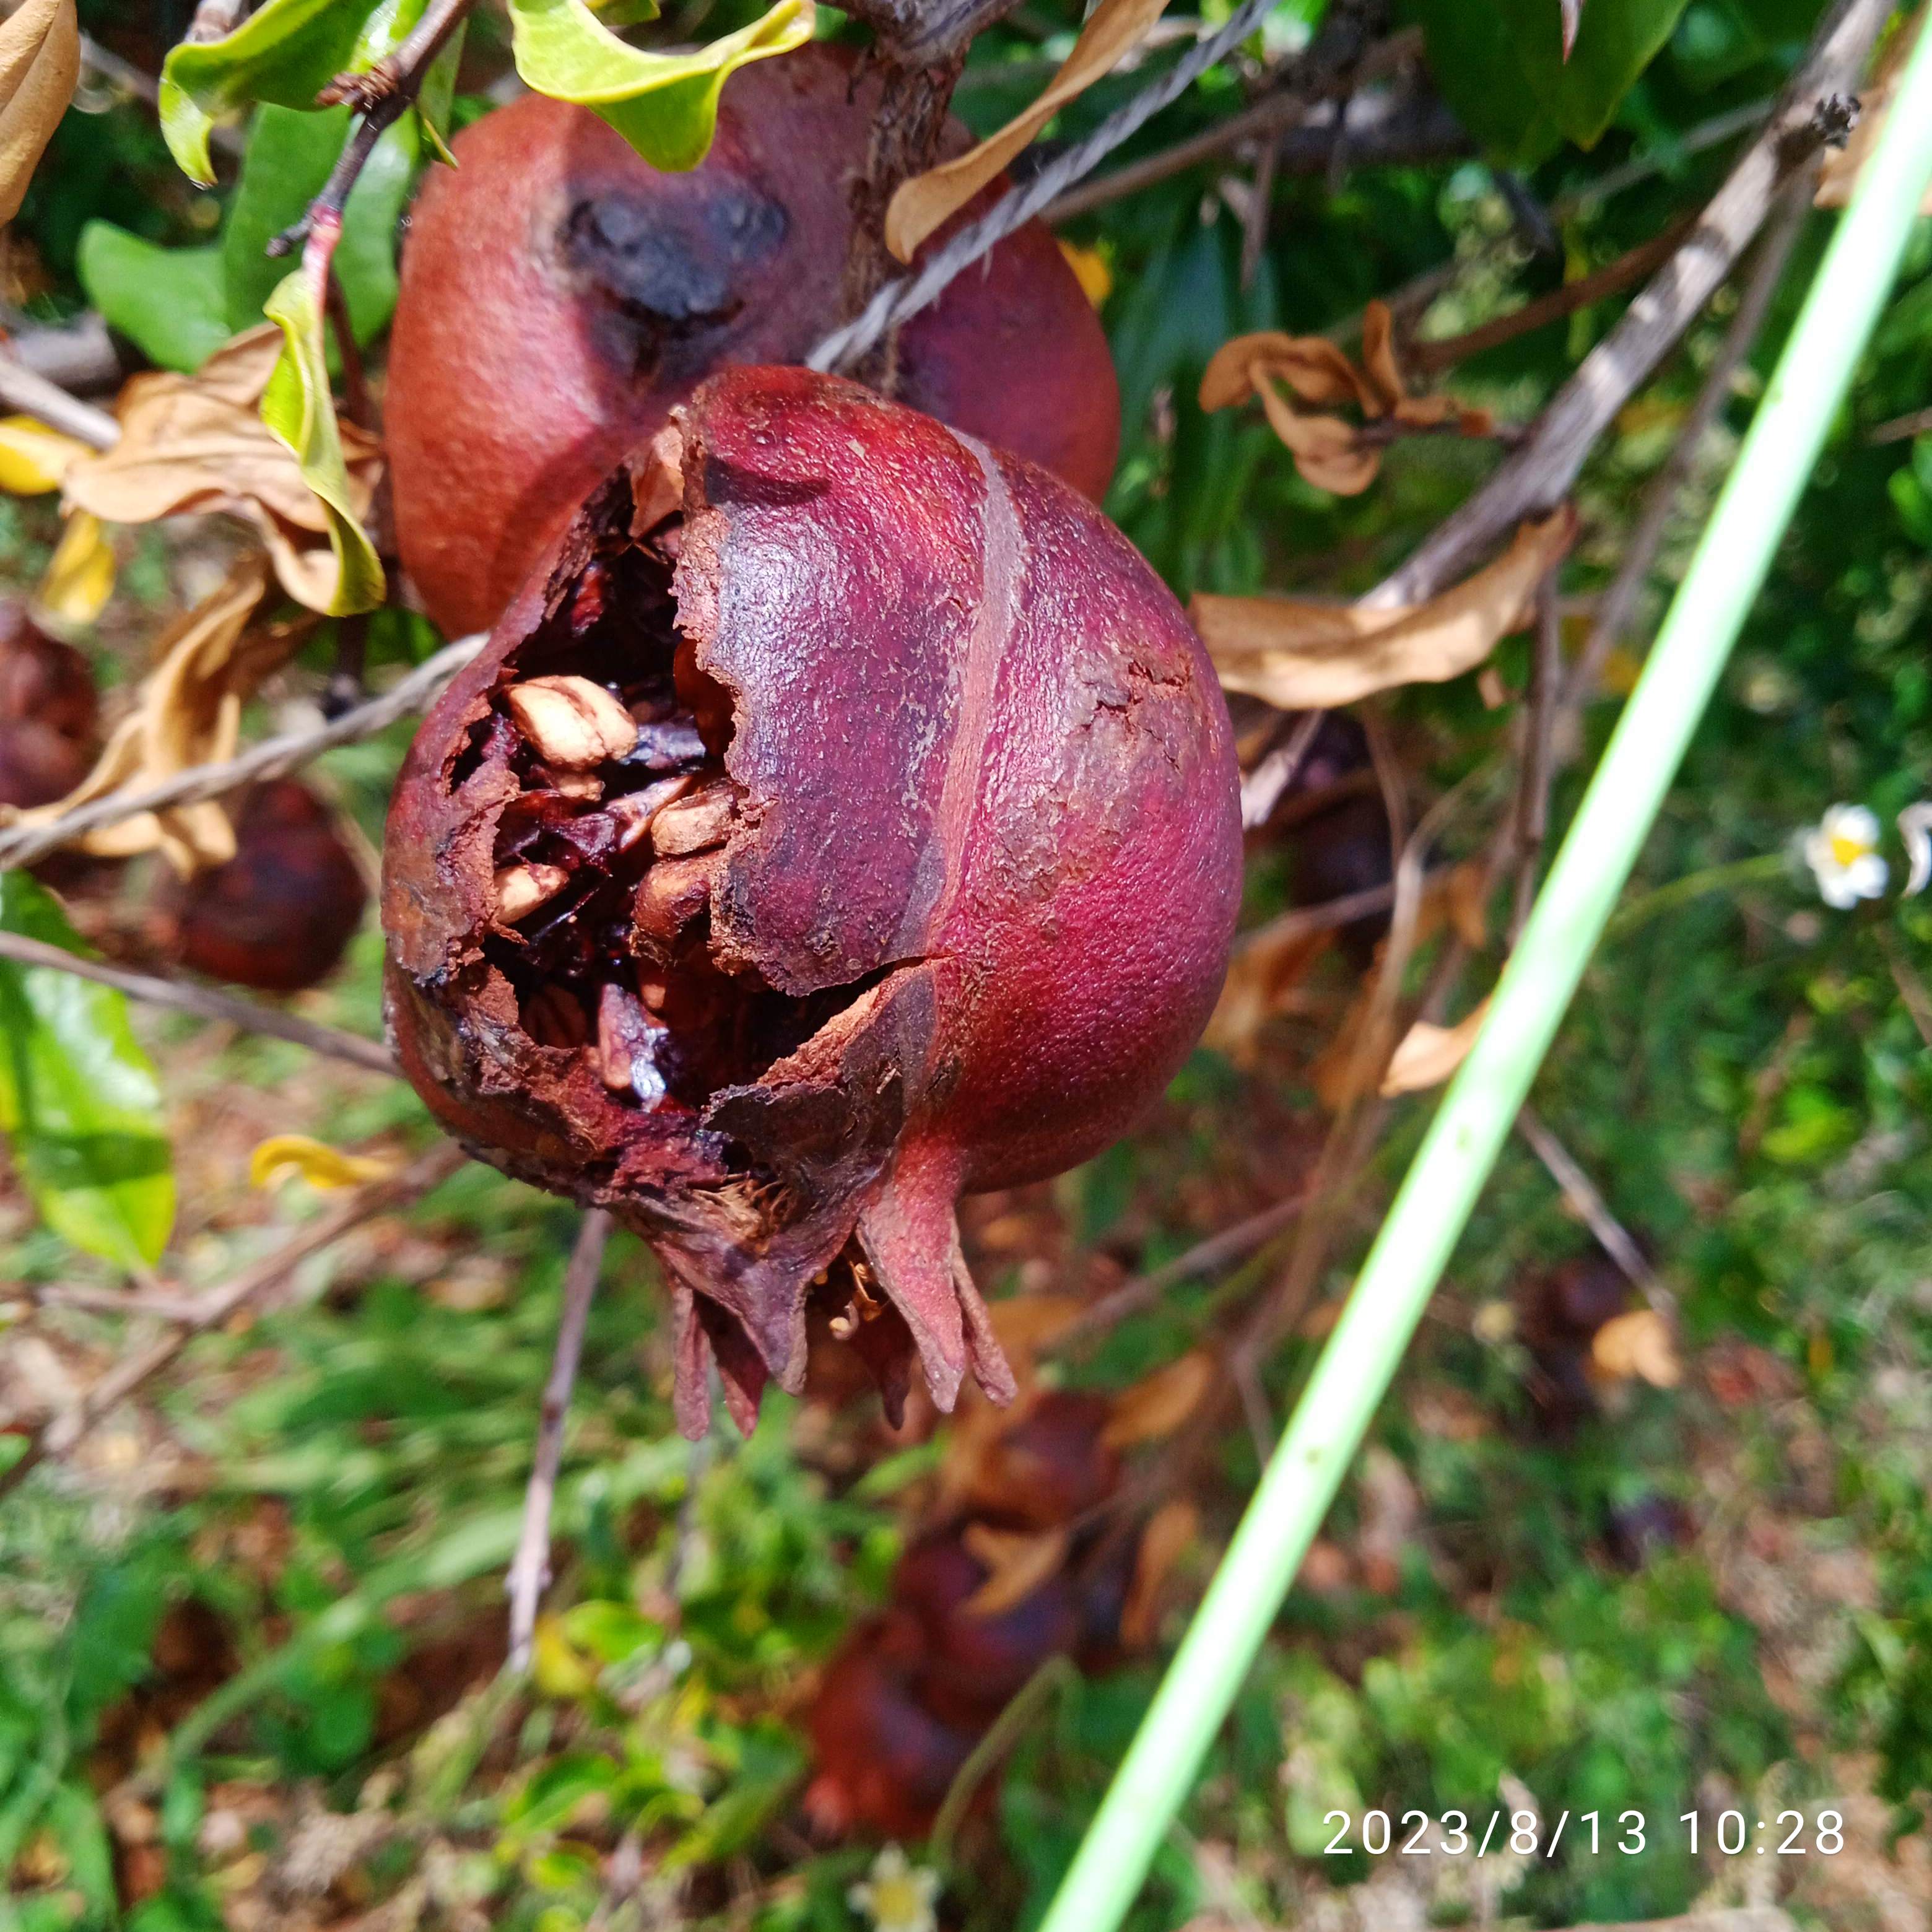
Label: Bacterial_Blight